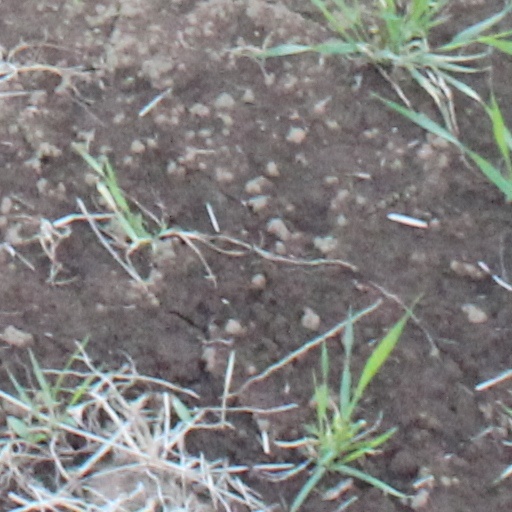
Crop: wheat